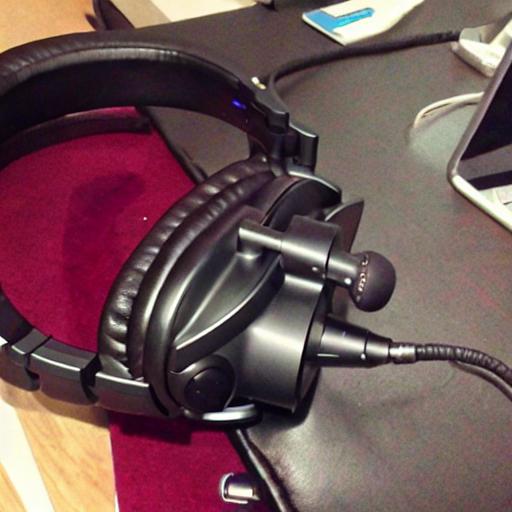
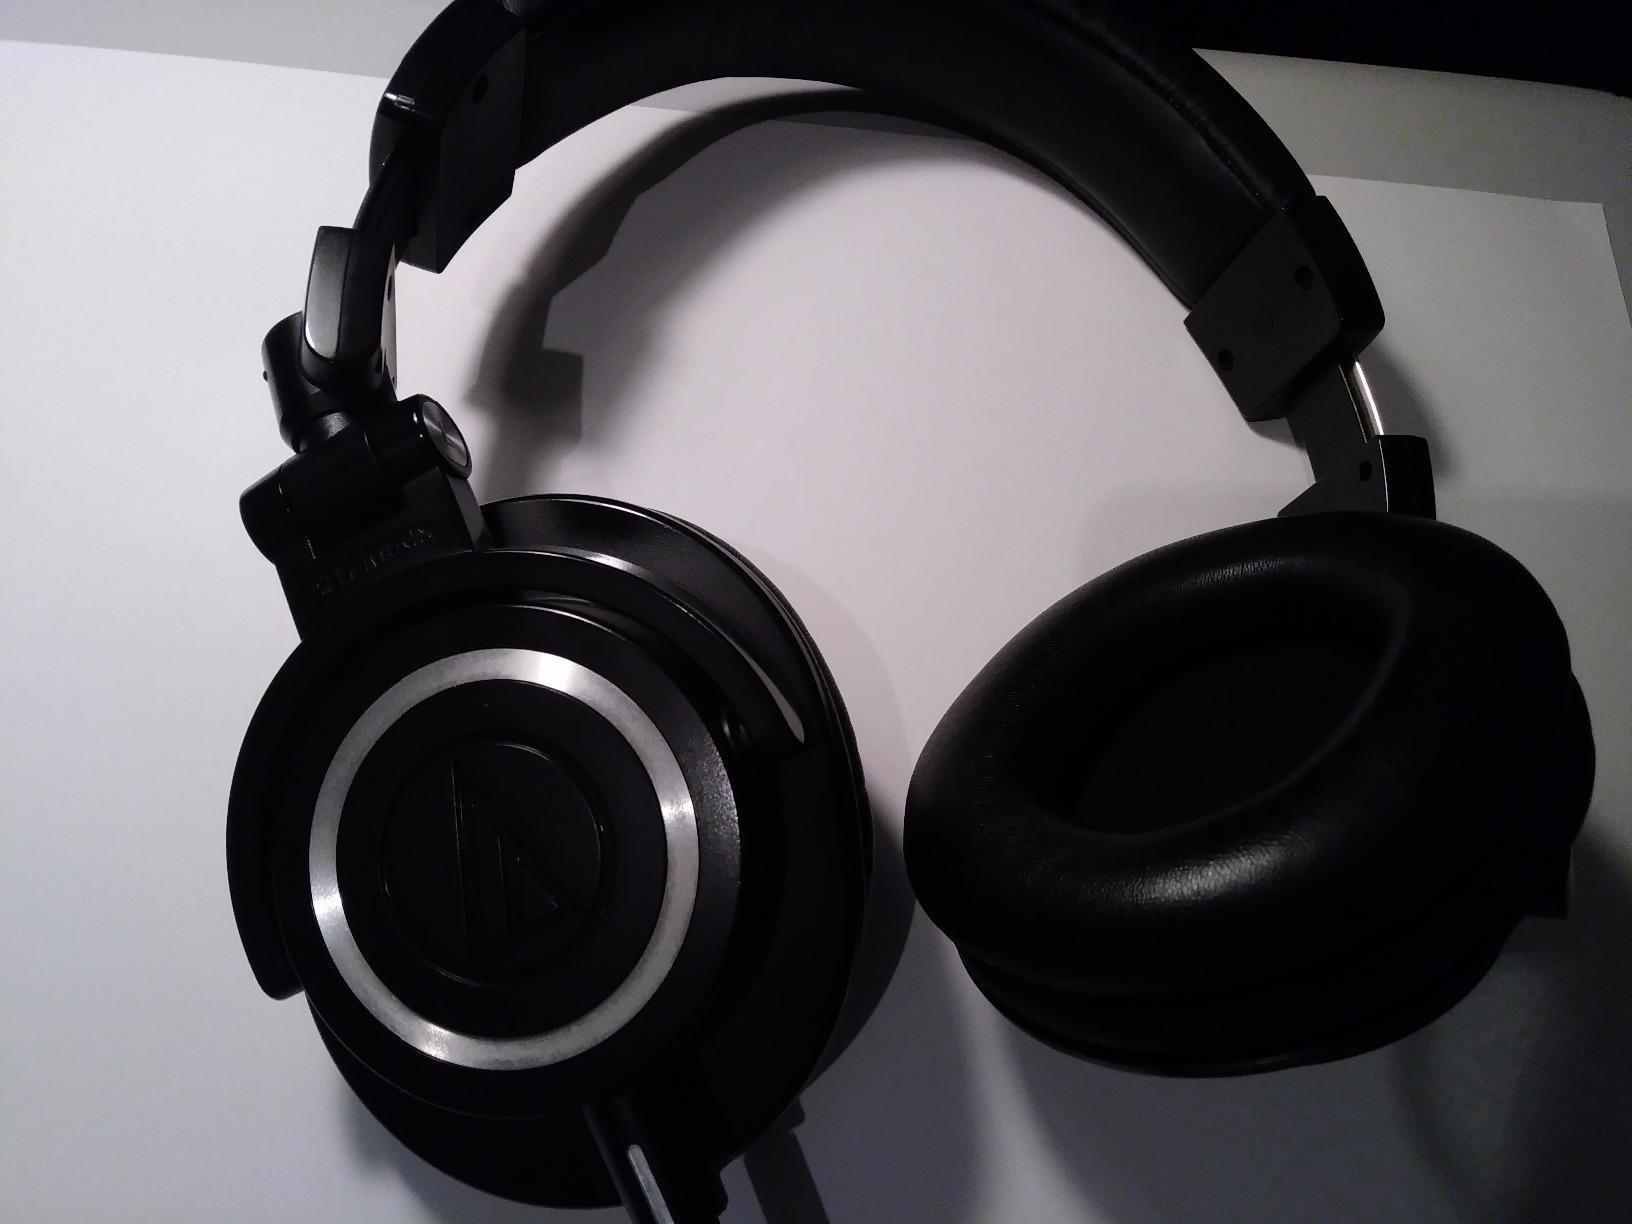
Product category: headphones
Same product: no